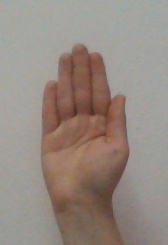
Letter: seen